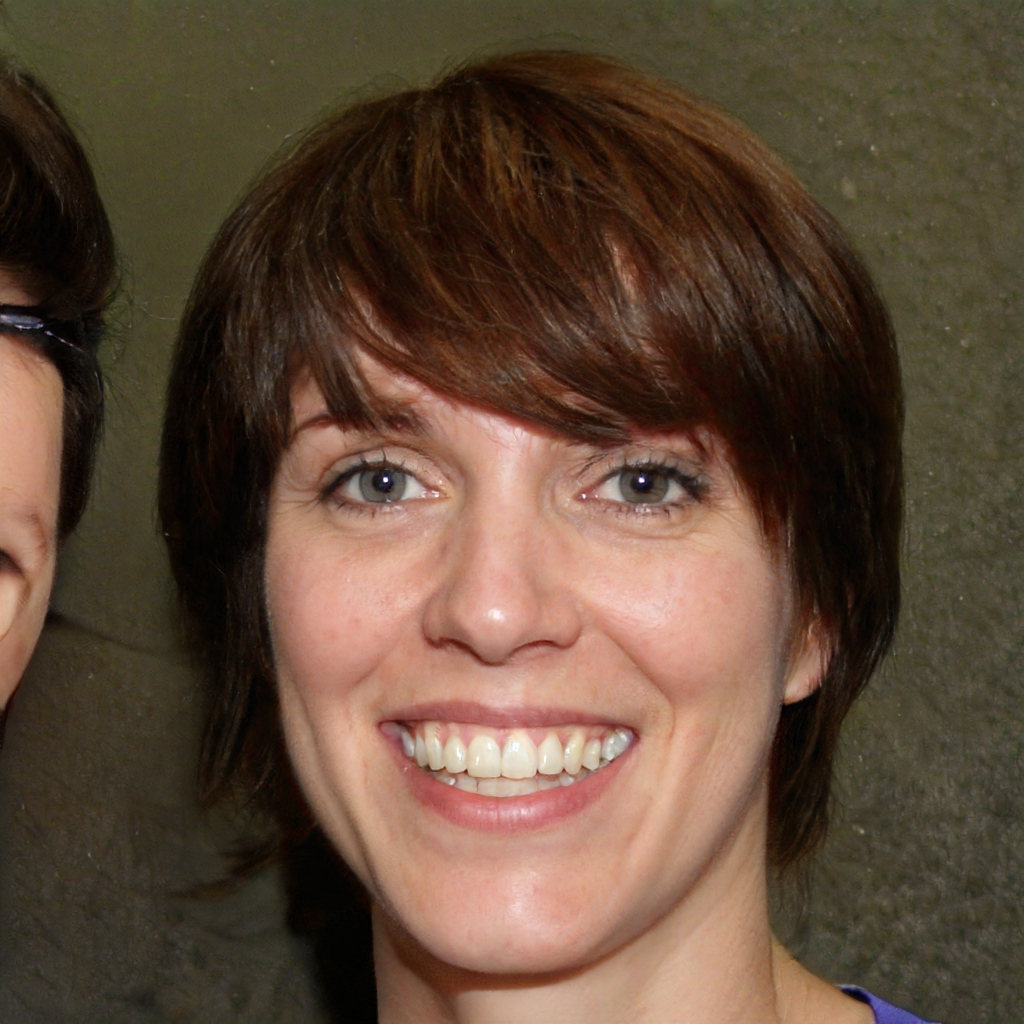
Gender: Female